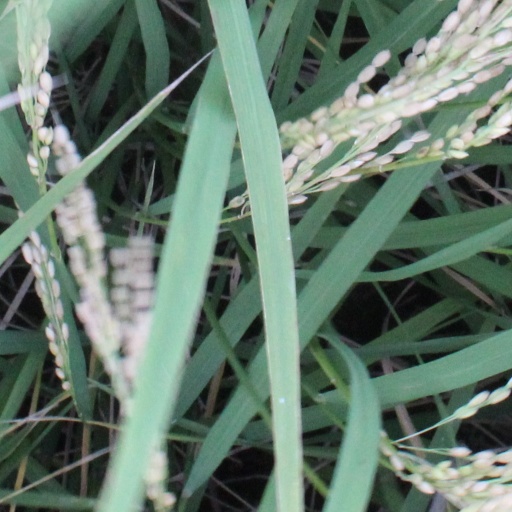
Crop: rice